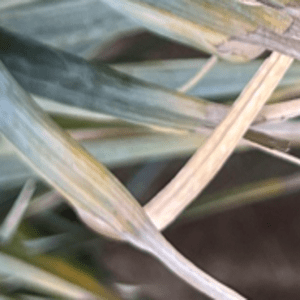
Label: Potassium Deficiency